Ashley Massaro

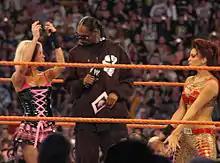
Massaro along with her tag team partner Maria and Snoop Dogg at WrestleMania XXIV in March 2008

She came back on September 8, teaming with Paul London and Brian Kendrick to defeat Idol Stevens, KC James and Michelle McCool in a Six-Person Mixed Tag Team match. Following the victory, Massaro became the valet for London and Kendrick, accompanying them to the ring for their matches on "SmackDown!" and pay-per-views. On the October 27 episode of "SmackDown!", Massaro participated in a "Trick or Treat Battle Royal" which was won by Kristal. On December 17, 2006, at a "SmackDown!" roster only exclusive pay-per-view by the name of Armageddon Massaro competed in a "4-Way SmackDown! women's" Santa's little helpers Lingerie contest against Layla El, Kristal Marshall and Jillian Hall but the contest ended in a draw due to everyone winning via Santa's choice. On the December 22 episode of "SmackDown!", Massaro teamed up with Layla in a winning effort defeating Jillian Hall and Kristal in a tag-team match. On the January 5 episode of "SmackDown!", Massaro competed against Hall in a winning effort. On the January 26 episode of "SmackDown!", Massaro teamed up with London and Kendrick in a losing effort to the MNM (Mercury & Nitro & Melina) in a six-person mixed-tag-team match. During the February 16, 2007, episode of "SmackDown!", Massaro unveiled her "Playboy" cover. Surrounding the release of the magazine, Massaro engaged in a feud with Jillian Hall, who was envious of the attention Massaro received due to the "Playboy" cover. At No Way Out, Massaro won the first ever Diva Invitational by removing her top to reveal her breasts which were covered with "Playboy" bunny pasties.